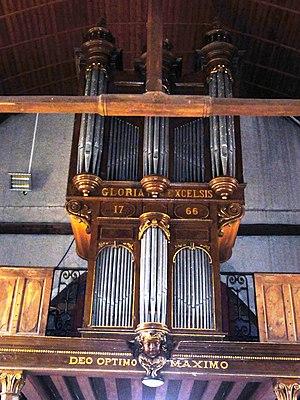
Marolles-les-Braults (Sarthe) église, le buffet d'orgues
L'église Saint-Rémy de Marolles-les-Braults est une église situé à Marolles-les-Braults, en France.